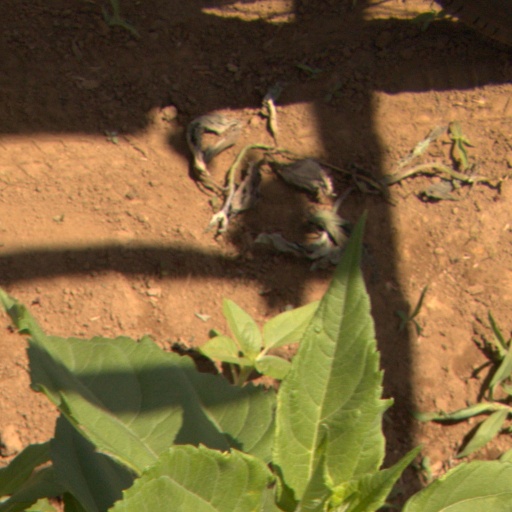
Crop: Jerusalem artichoke